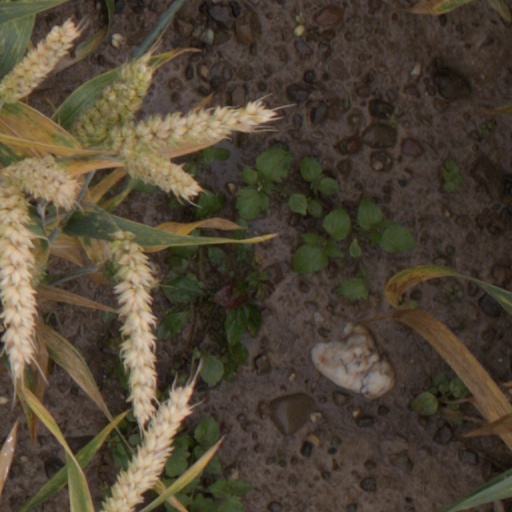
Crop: wheat